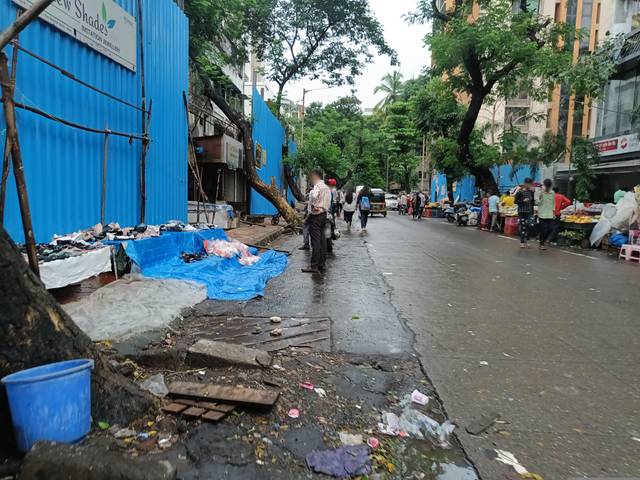
Region: India
Coordinates: 19.172, 72.954